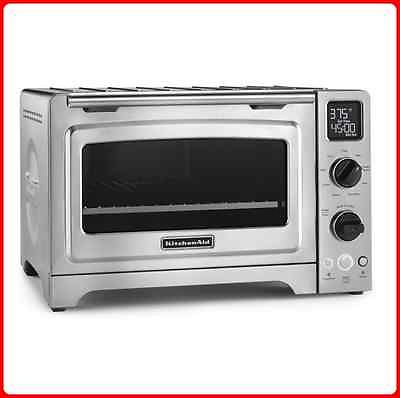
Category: toaster